Anchor Hocking

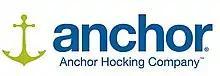
Prior logo of the company

In 1905, the Hocking Glass Company was founded by Isaac Jacob (Ike) Collins in Lancaster, Ohio, and named after the Hocking River. In 1937, that company merged with the Anchor Cap and Closure Corporation, thus becoming Anchor Hocking Glass Corporation.